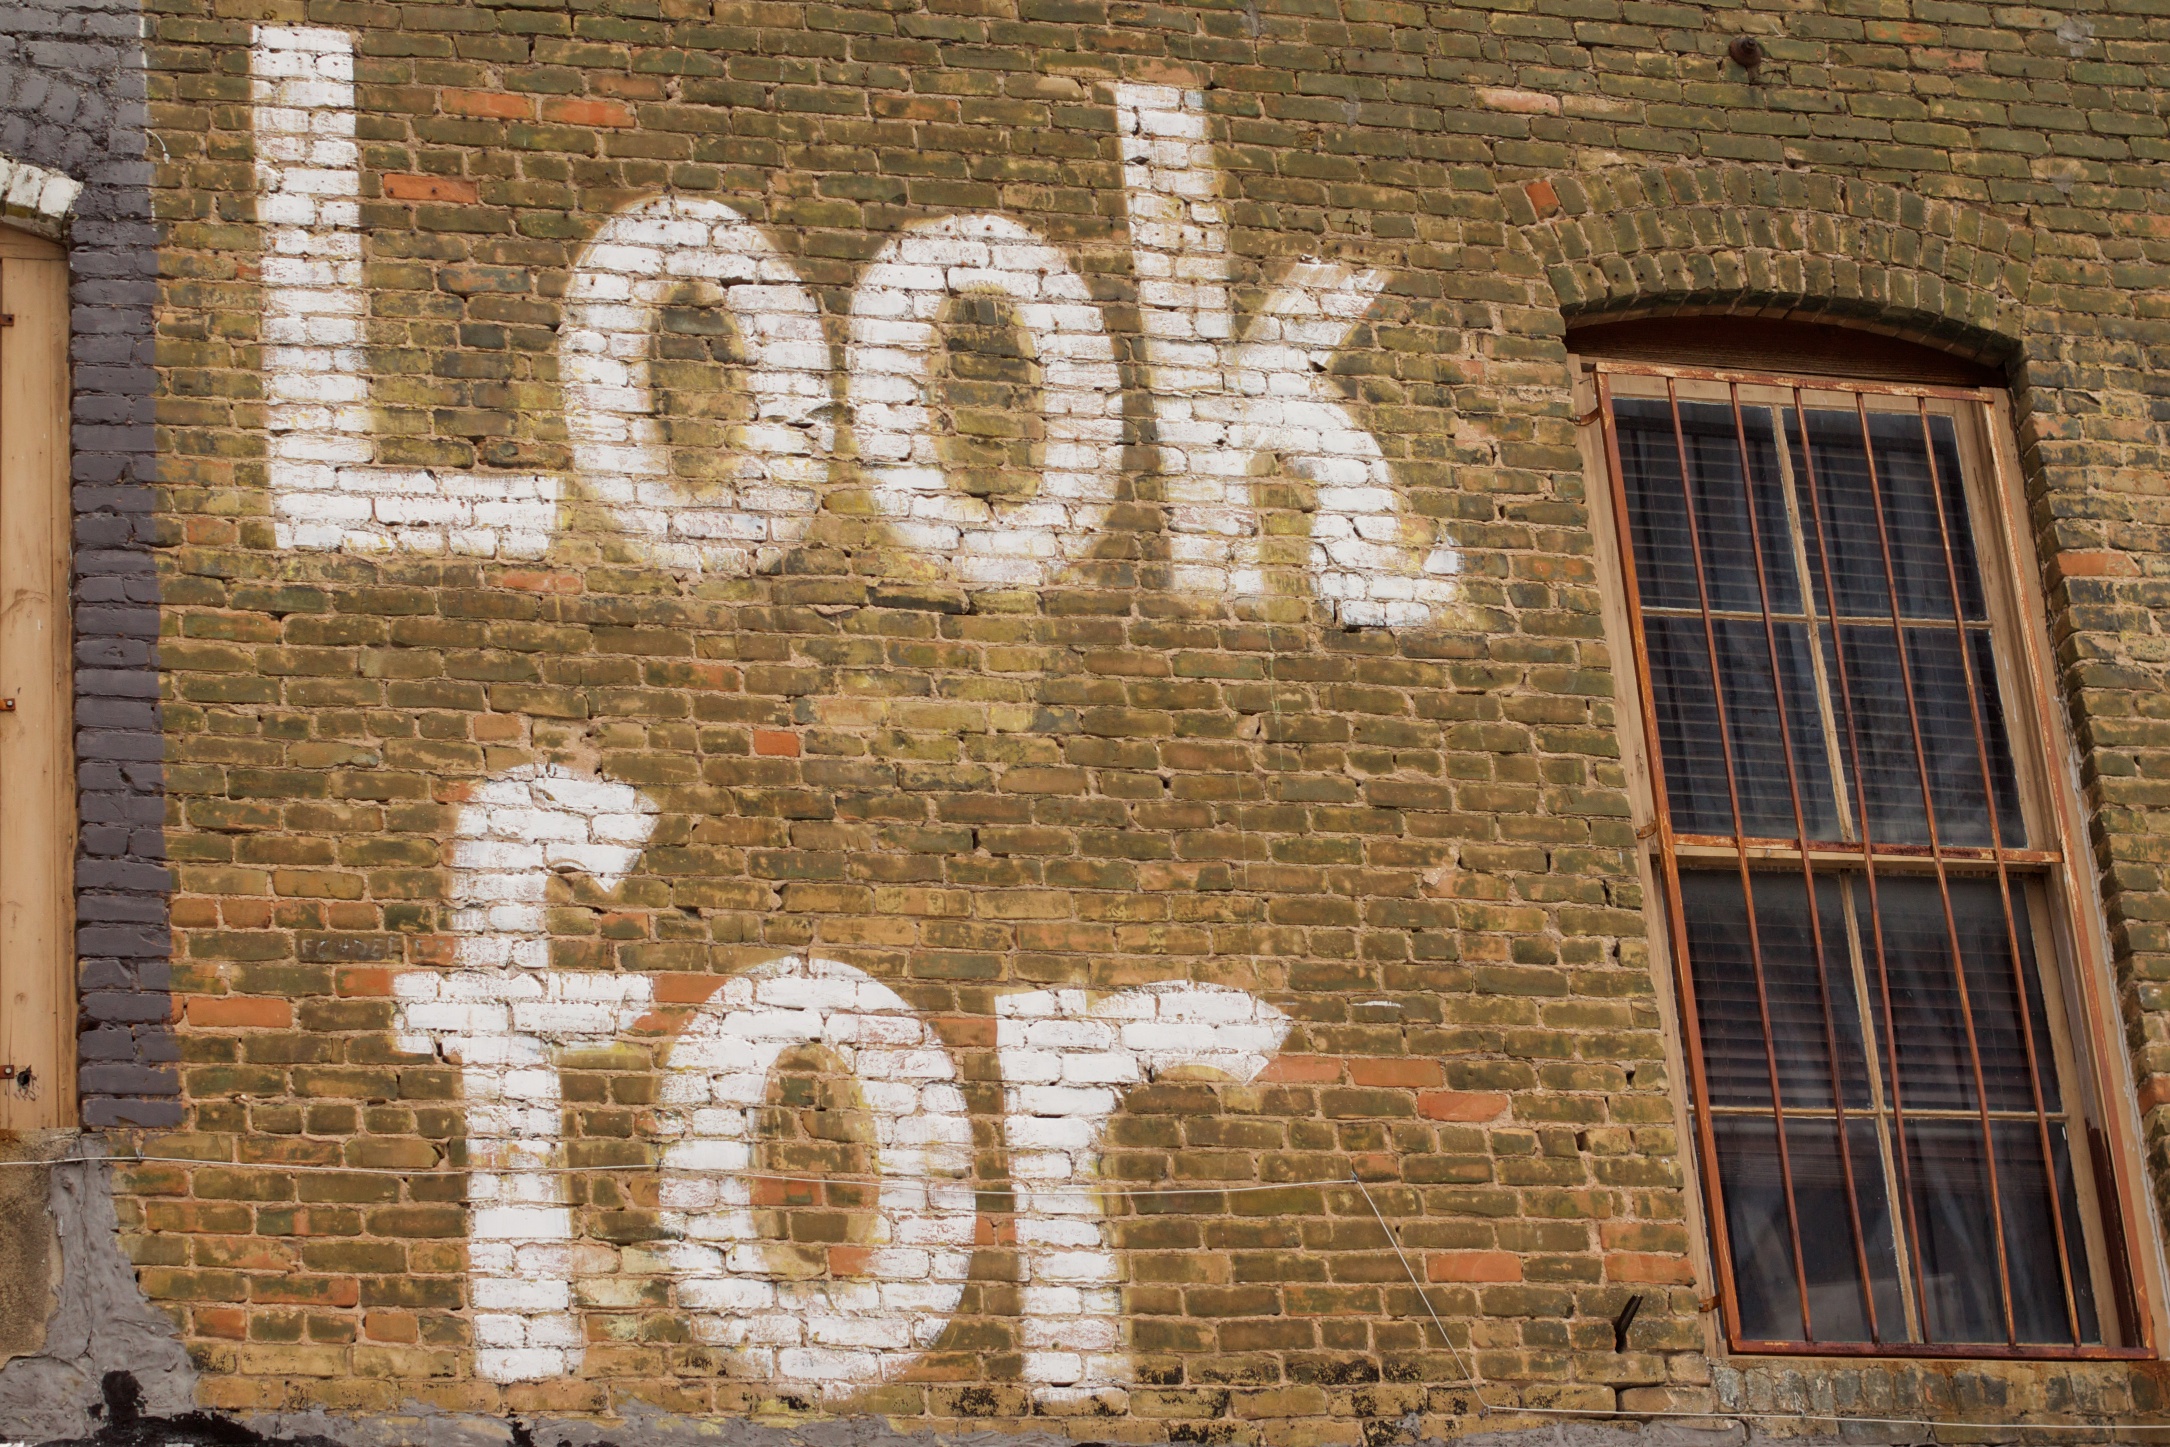
street, wall, facade, brick, graffiti, art, mural, brickwork, neighbourhood, urban area